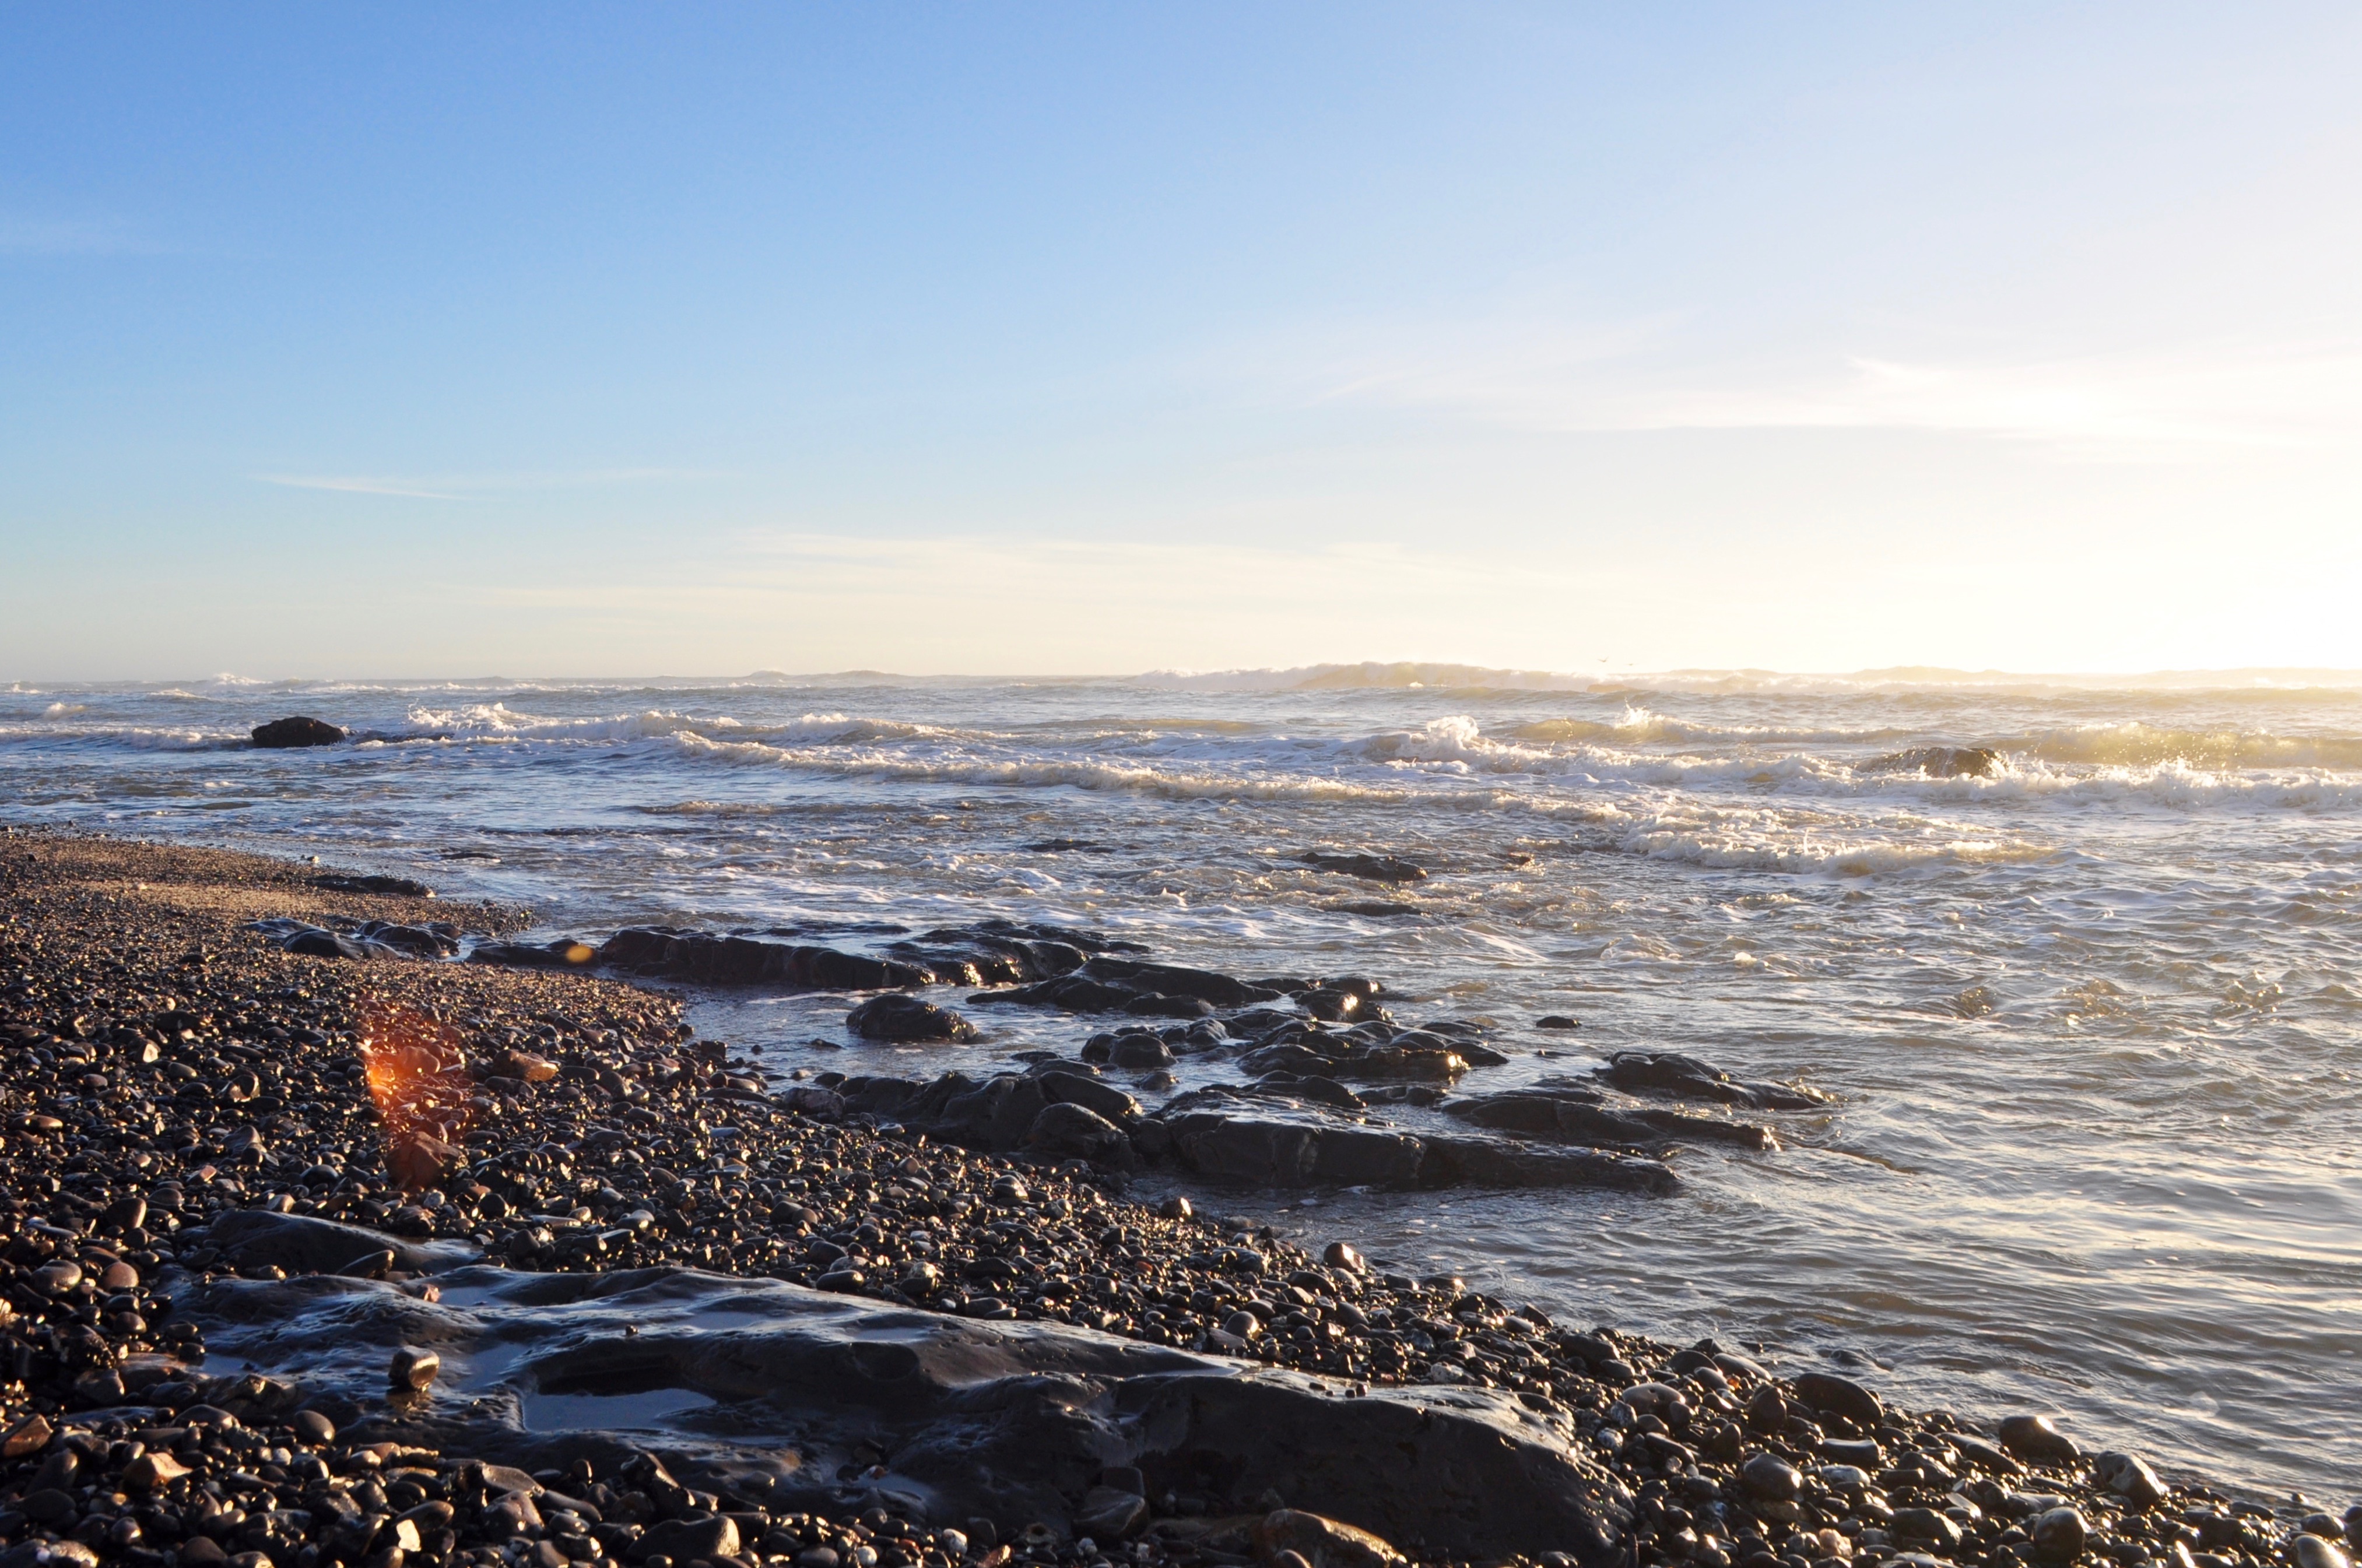
beach, sea, coast, water, sand, rock, ocean, horizon, sunrise, sunset, morning, shore, wave, dawn, dusk, evening, cove, bay, body of water, cape, mudflat, wind wave